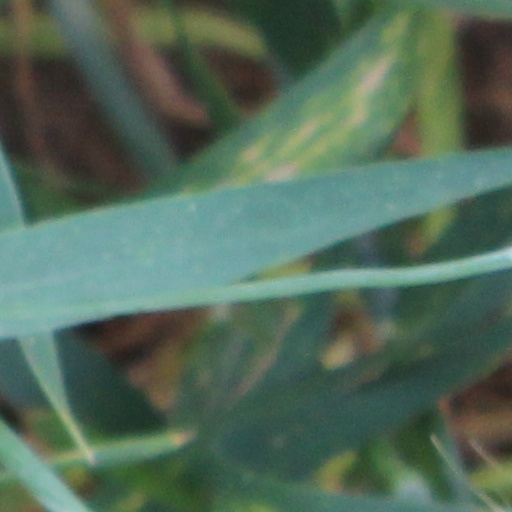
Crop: wheat